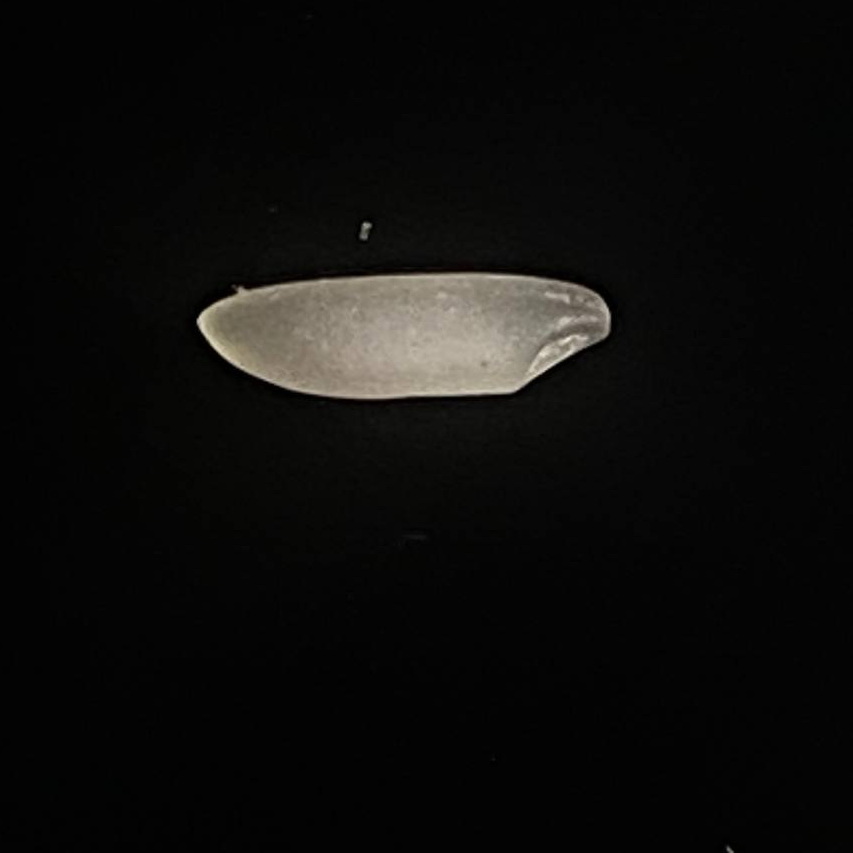
Rice variety: Najirshail